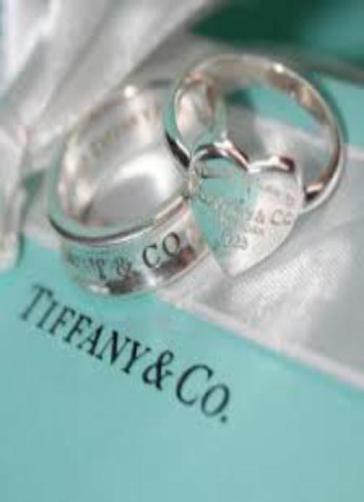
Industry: Clothes